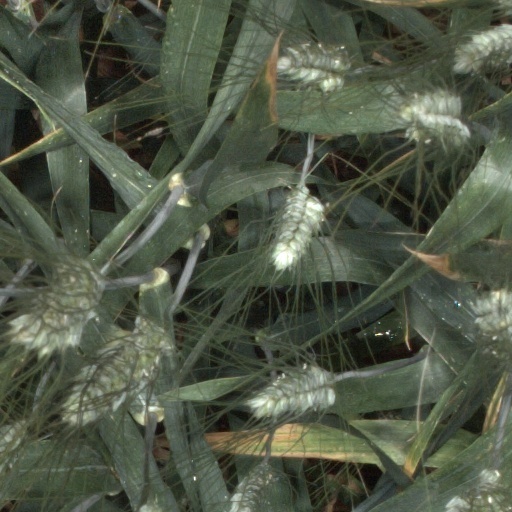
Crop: wheat